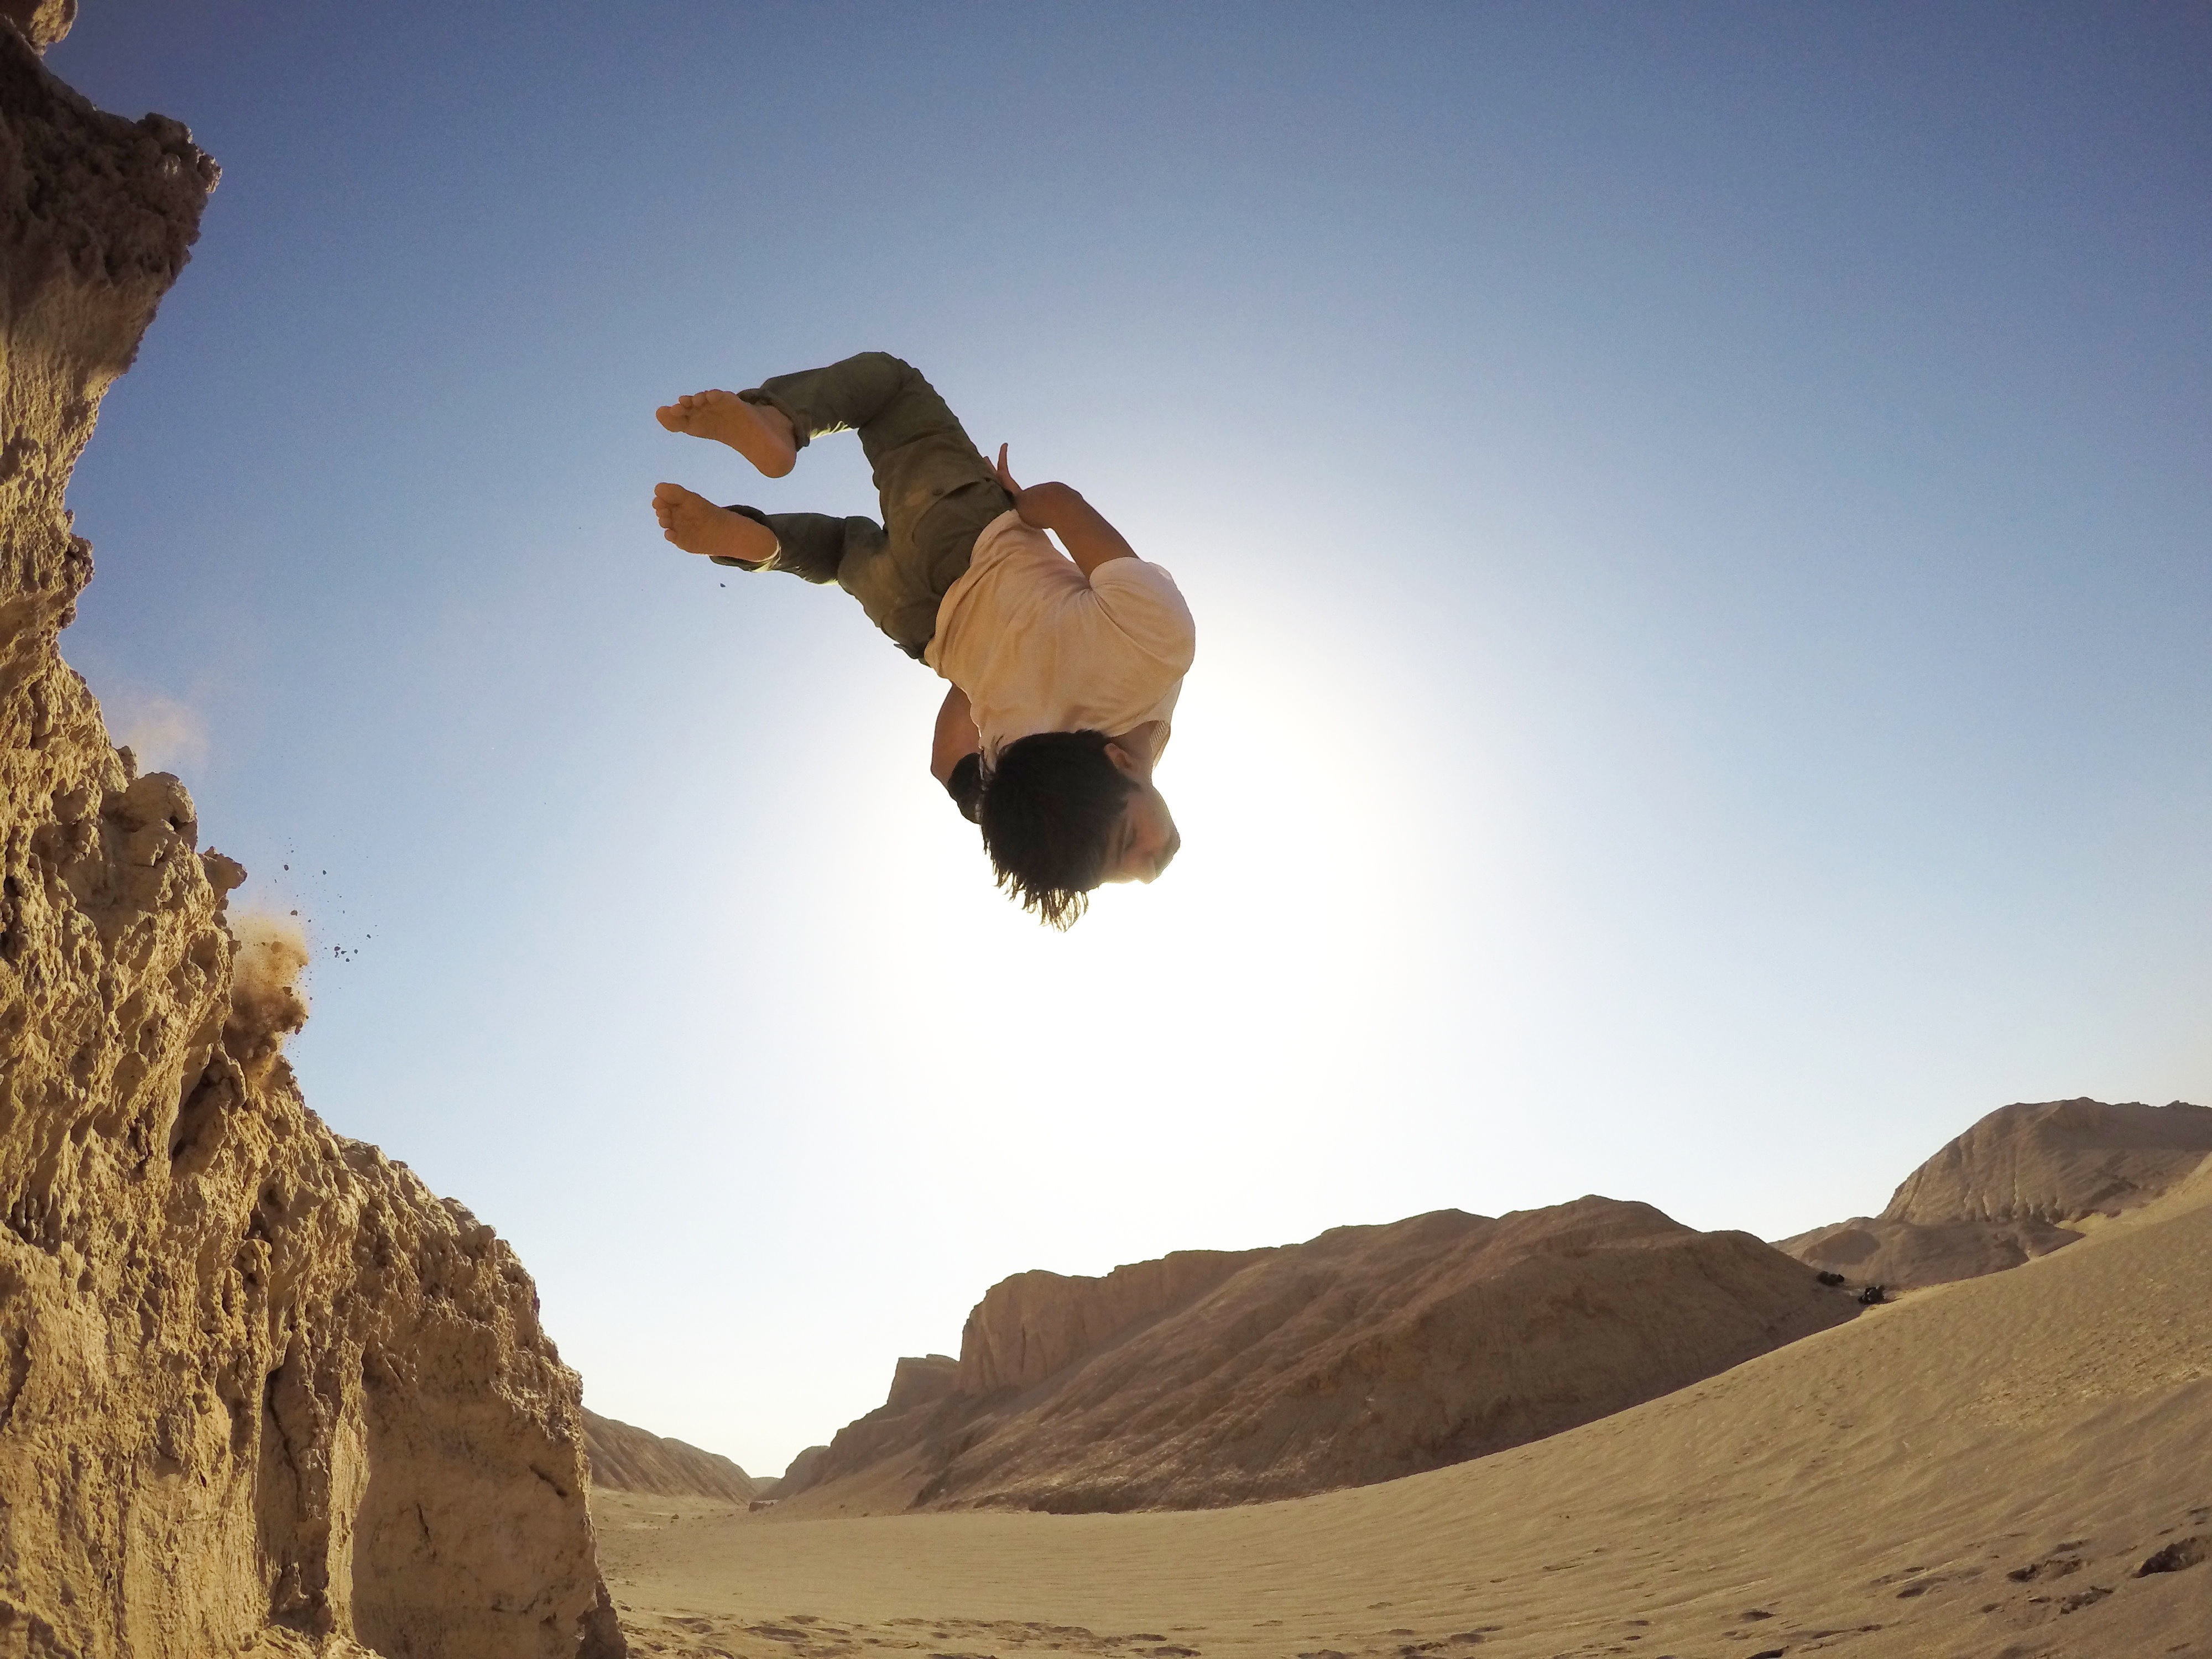
landscape, mountain, desert, adventure, rock climbing, extreme sport, sports, natural environment